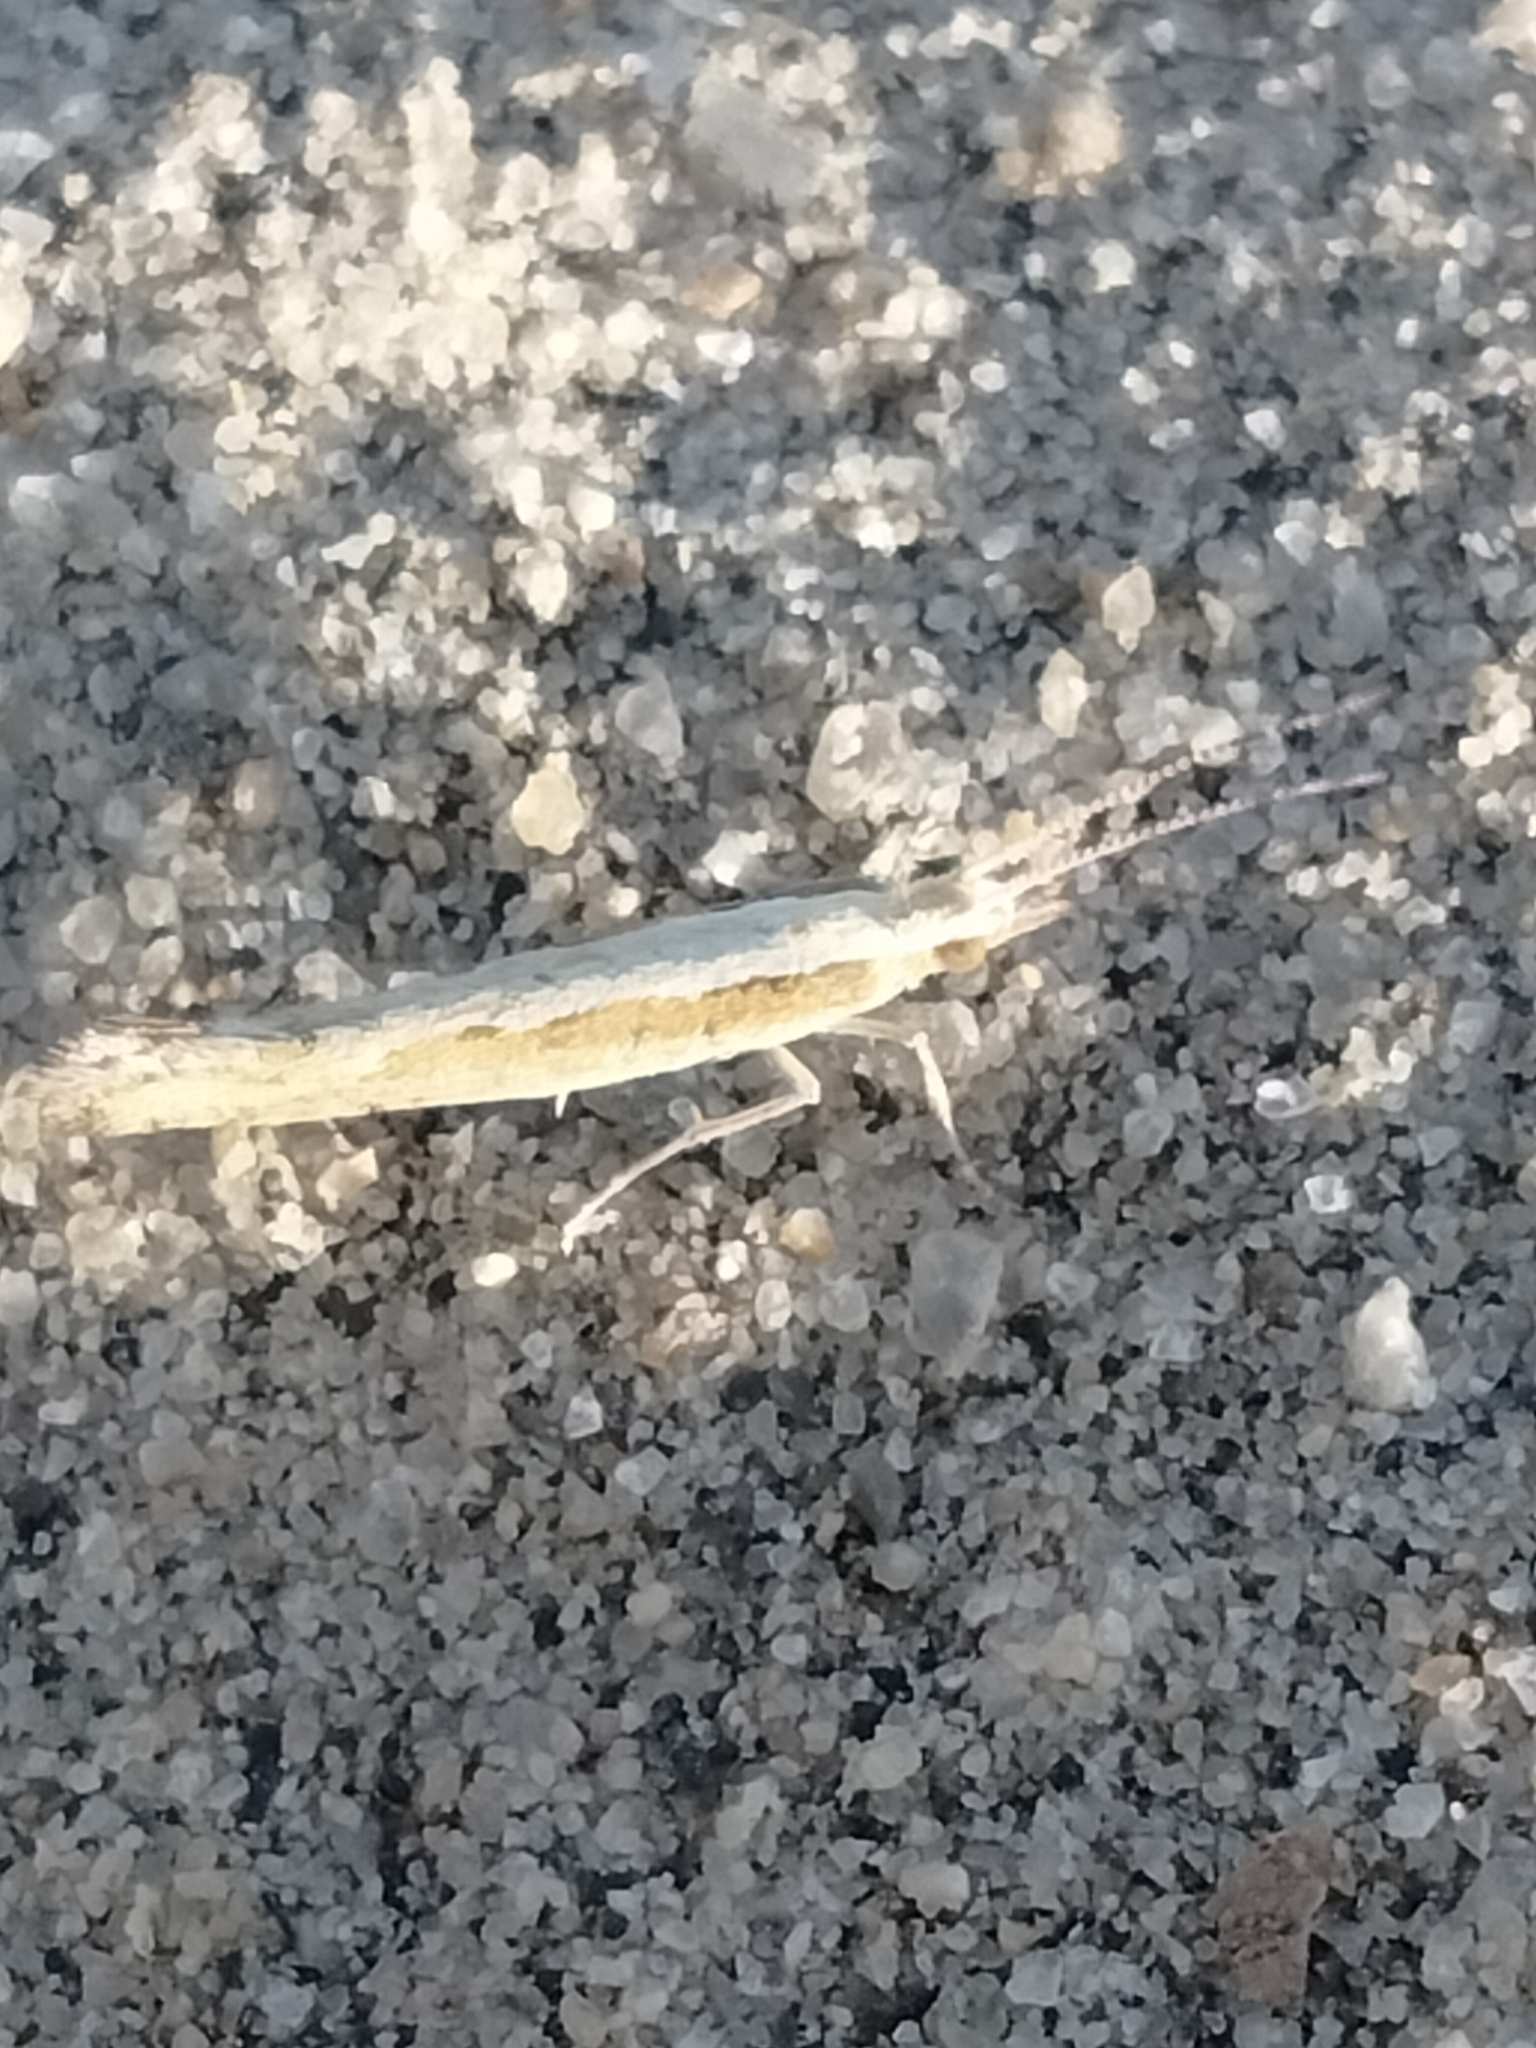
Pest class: diamondback_moth